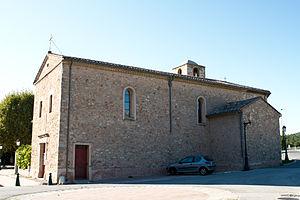
L'église Saint-Antoine à Châteauneuf-le-Rouge, Bouches-du-Rhône (France).